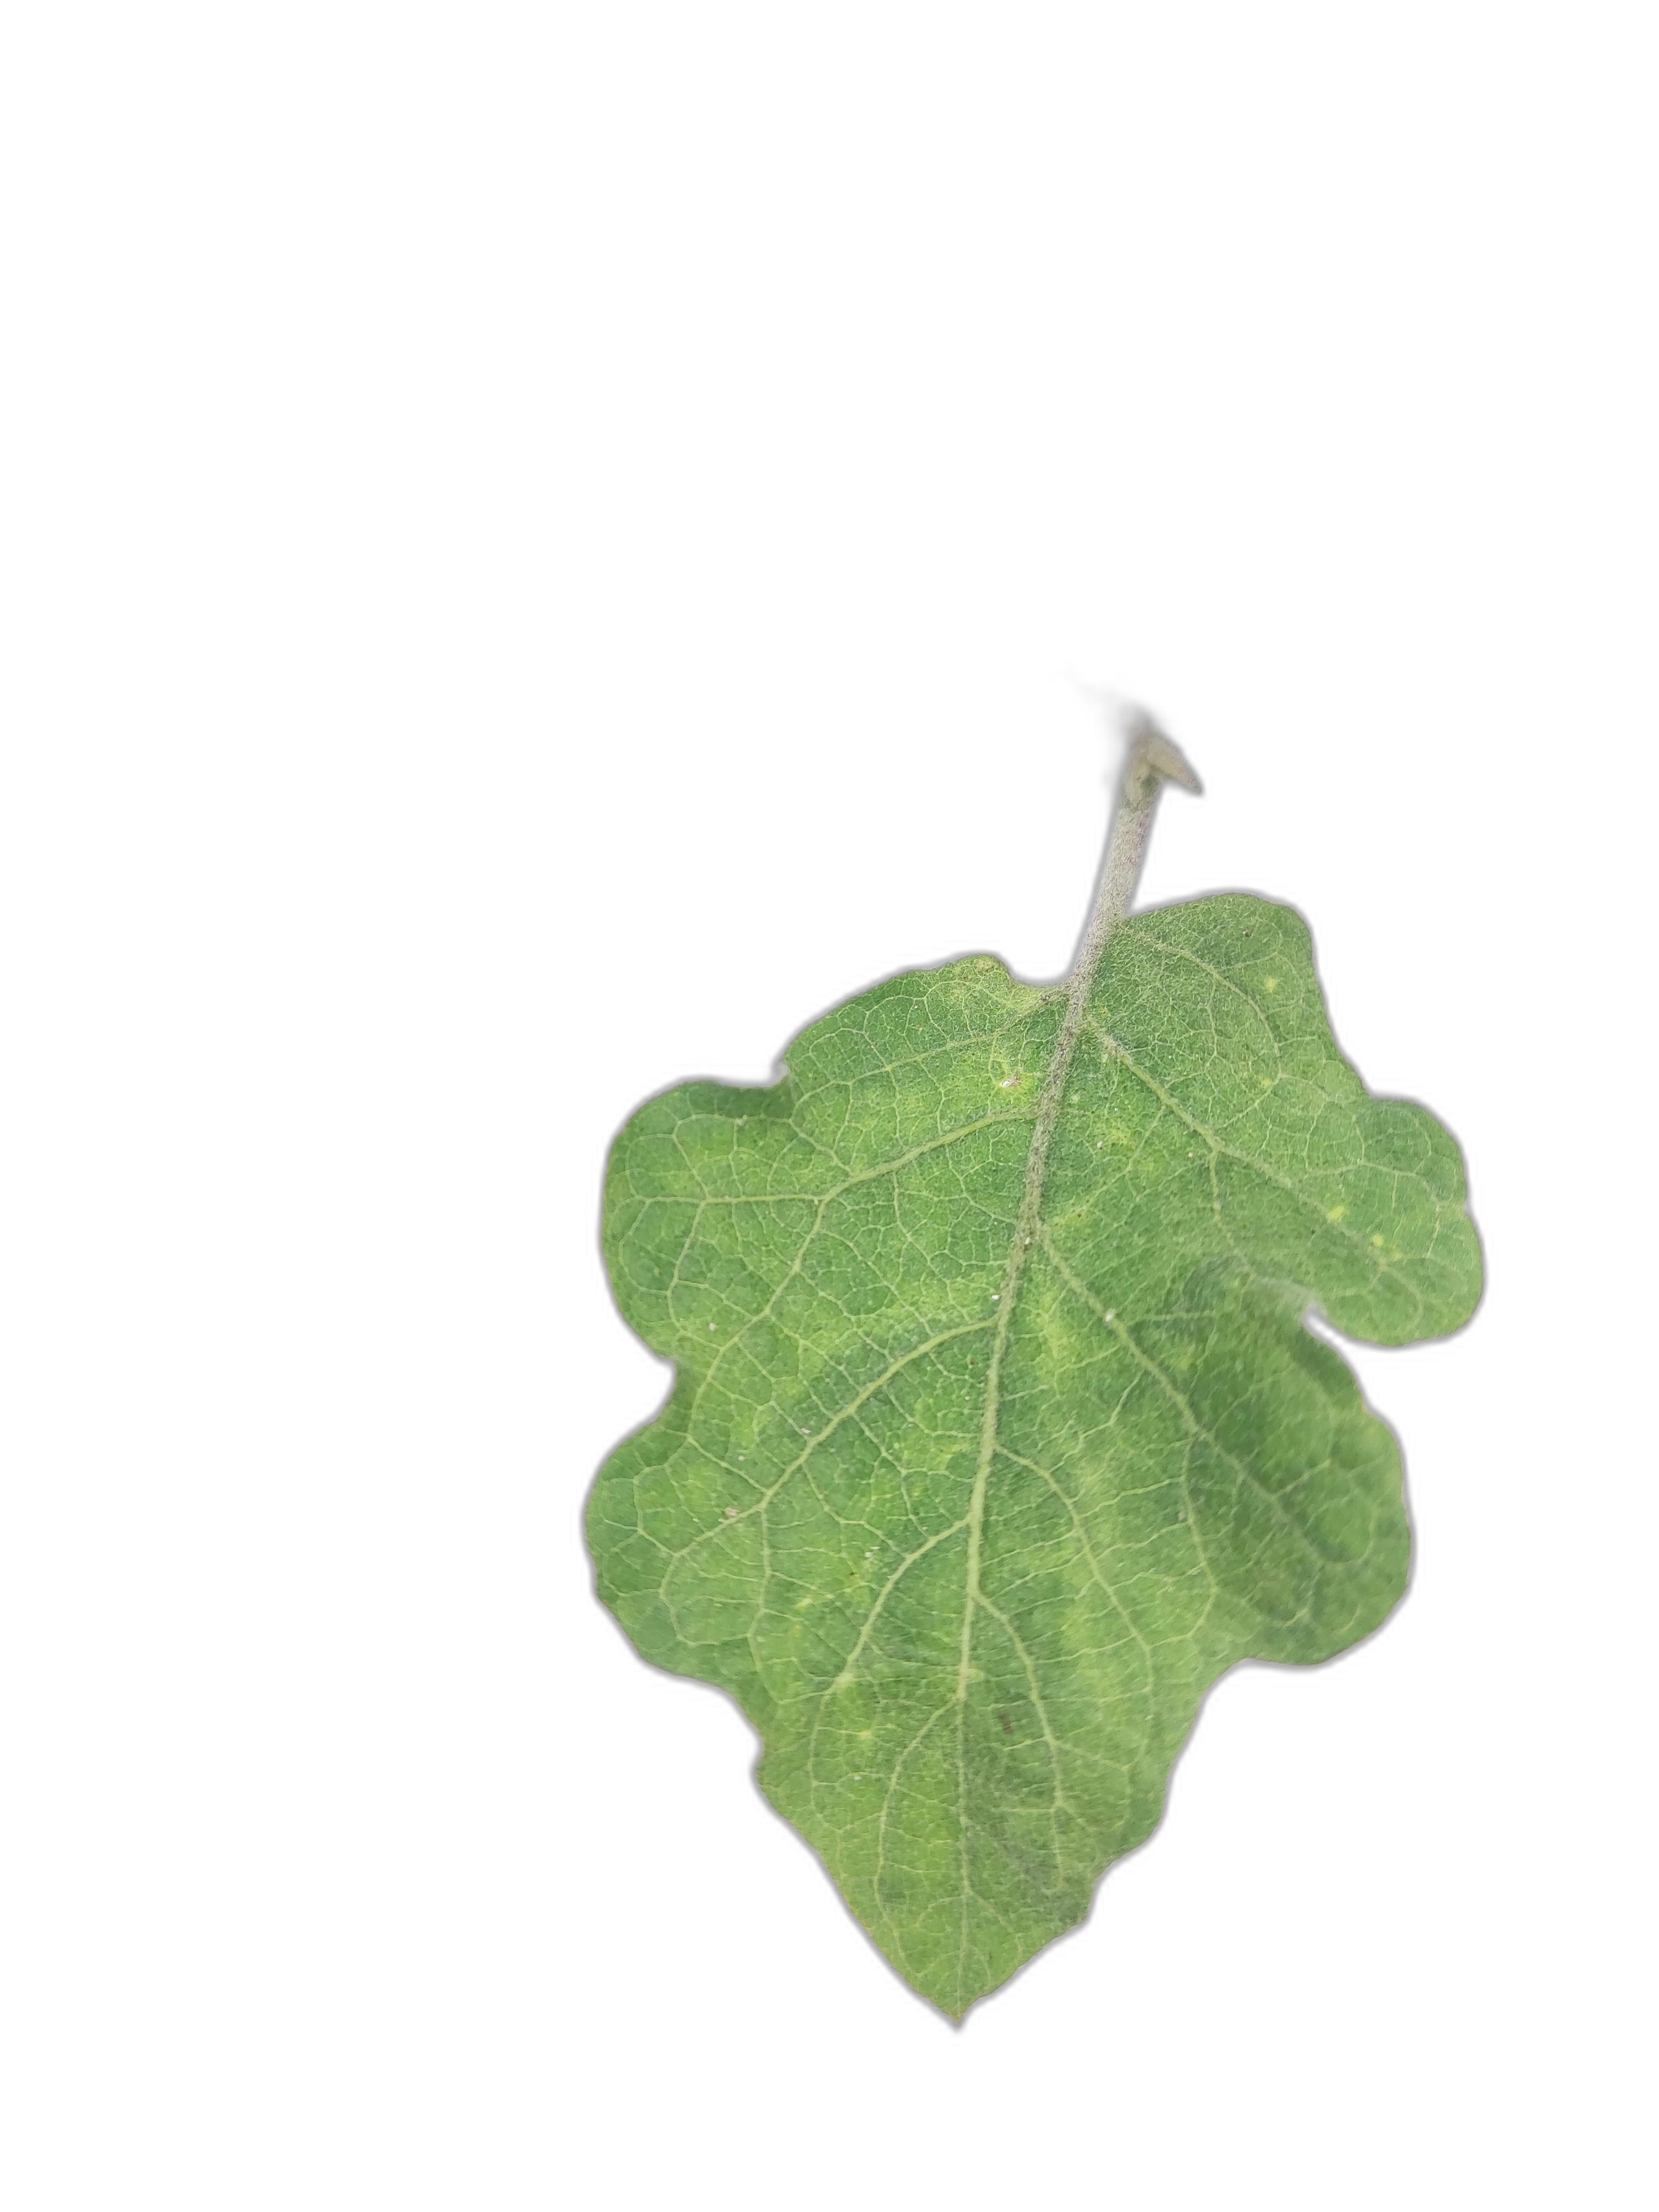
Label: Healthy Leaf